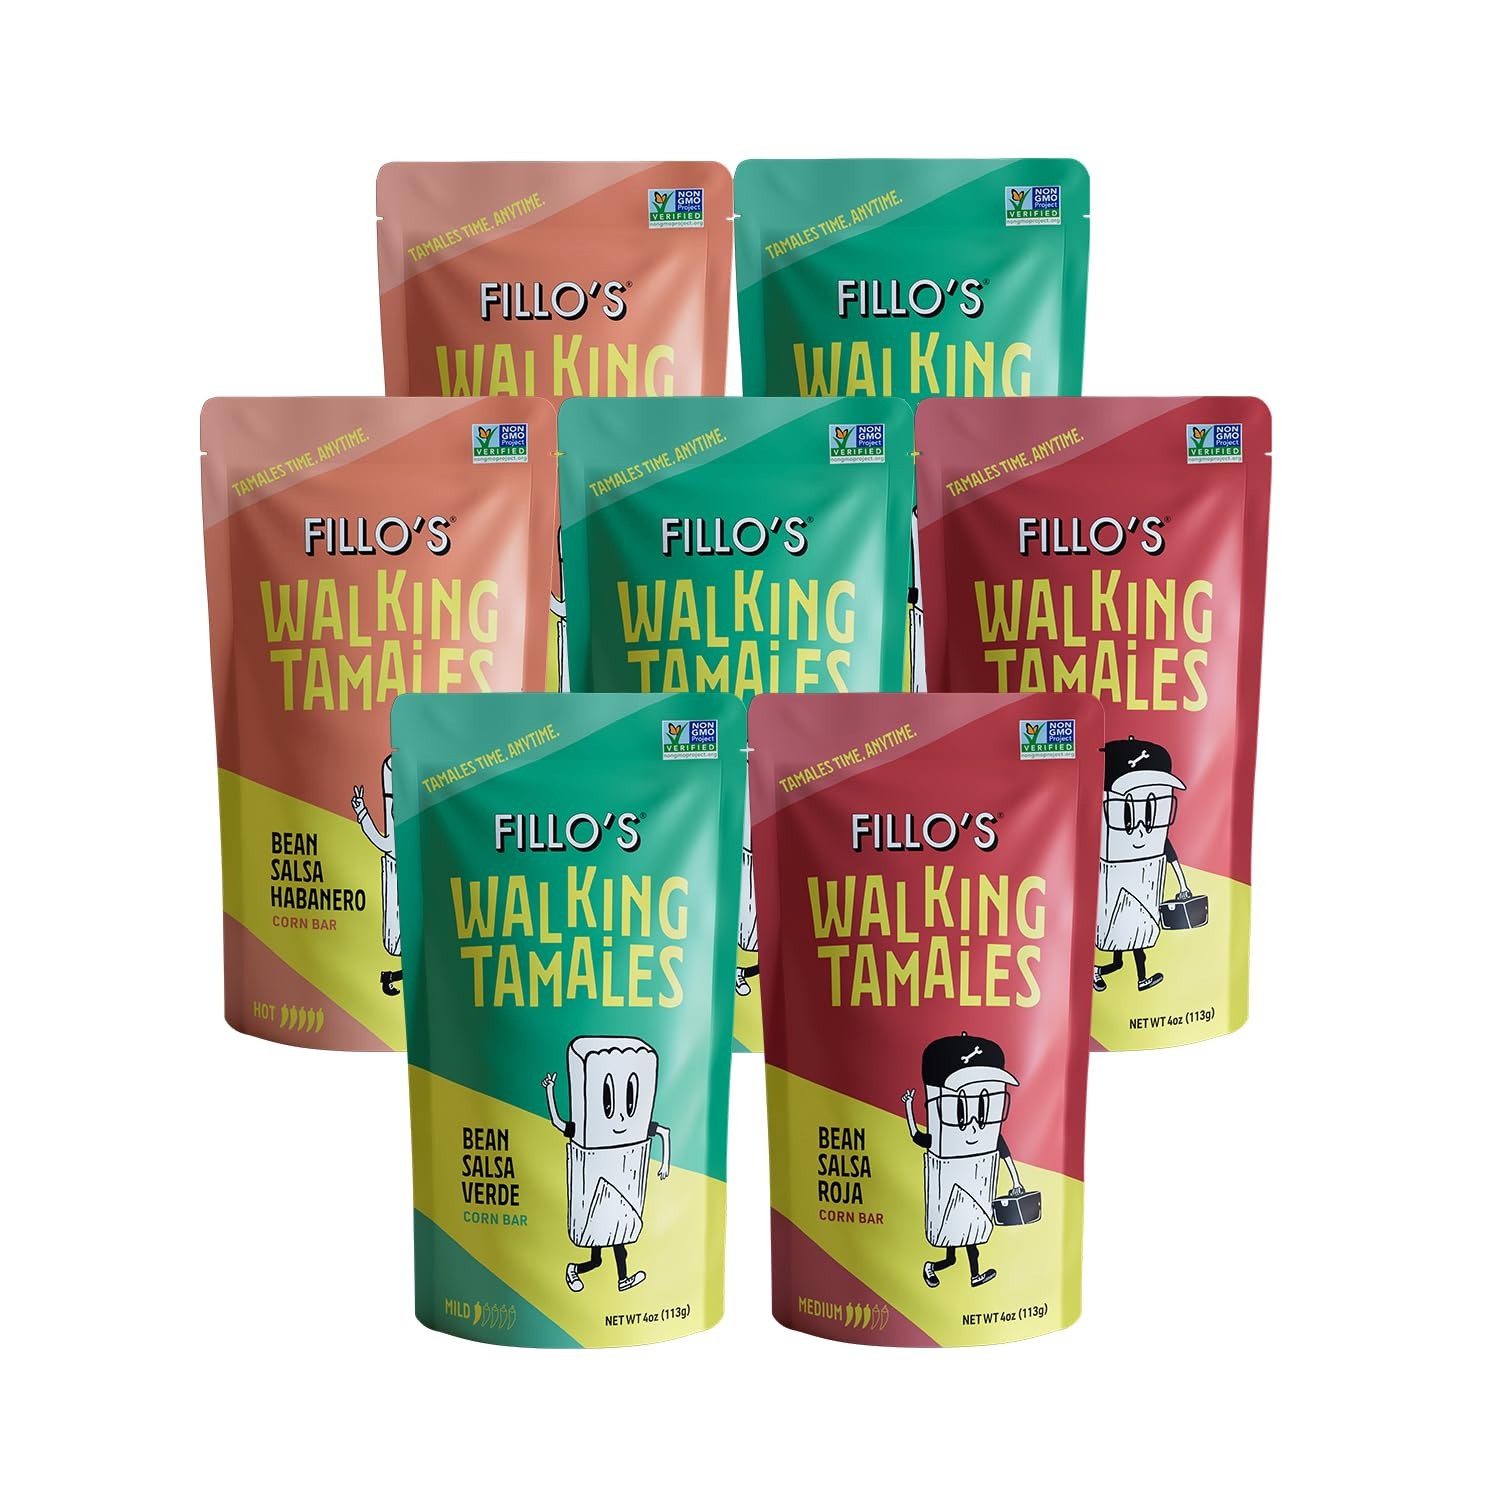
Item Name: Fillo's Walking Tamales Savory Variety Pack of 7, Ready-to-Eat, Delicious, Gluten-Free, Preservative-Free, Vegan Friendly, Microwavable, Non-GMO (3 Salsa Verde, 2 Salsa Roja, 2 Habanero)
Bullet Point 1: Ready to Eat Tamales: No mess, ready-to-eat Salsa Verde, Salsa Roja, and Habanero tamales. Shelf-stable, with no need for refrigeration, ready when you are. Simply grab, go, eat, repeat.
Bullet Point 2: Gluten-Free & Preservative-Free: Clean-Label, Non-GMO ingredients: beans and fresh vegetables, all made with nixmalized white corn and extra virgin olive oil.
Bullet Point 3: Up to 7 grams of protein: Plant protein and 6-7 grams of fiber per tamal for a meal or snack, ideal to keep you going through your workday, workout or adventurous out-and-abouts.
Bullet Point 4: Microwavable: Simply tear off the top and eat them straight from the pouch at room temperature for ultimate ease, or vent, microwave for 25 seconds.
Bullet Point 5: Each tamal comes sealed in a microwave-safe, BPA-free pouch.
Product Description: Tamales Time. Anytime.
Value: 7.0
Unit: Count

Price: 45.99